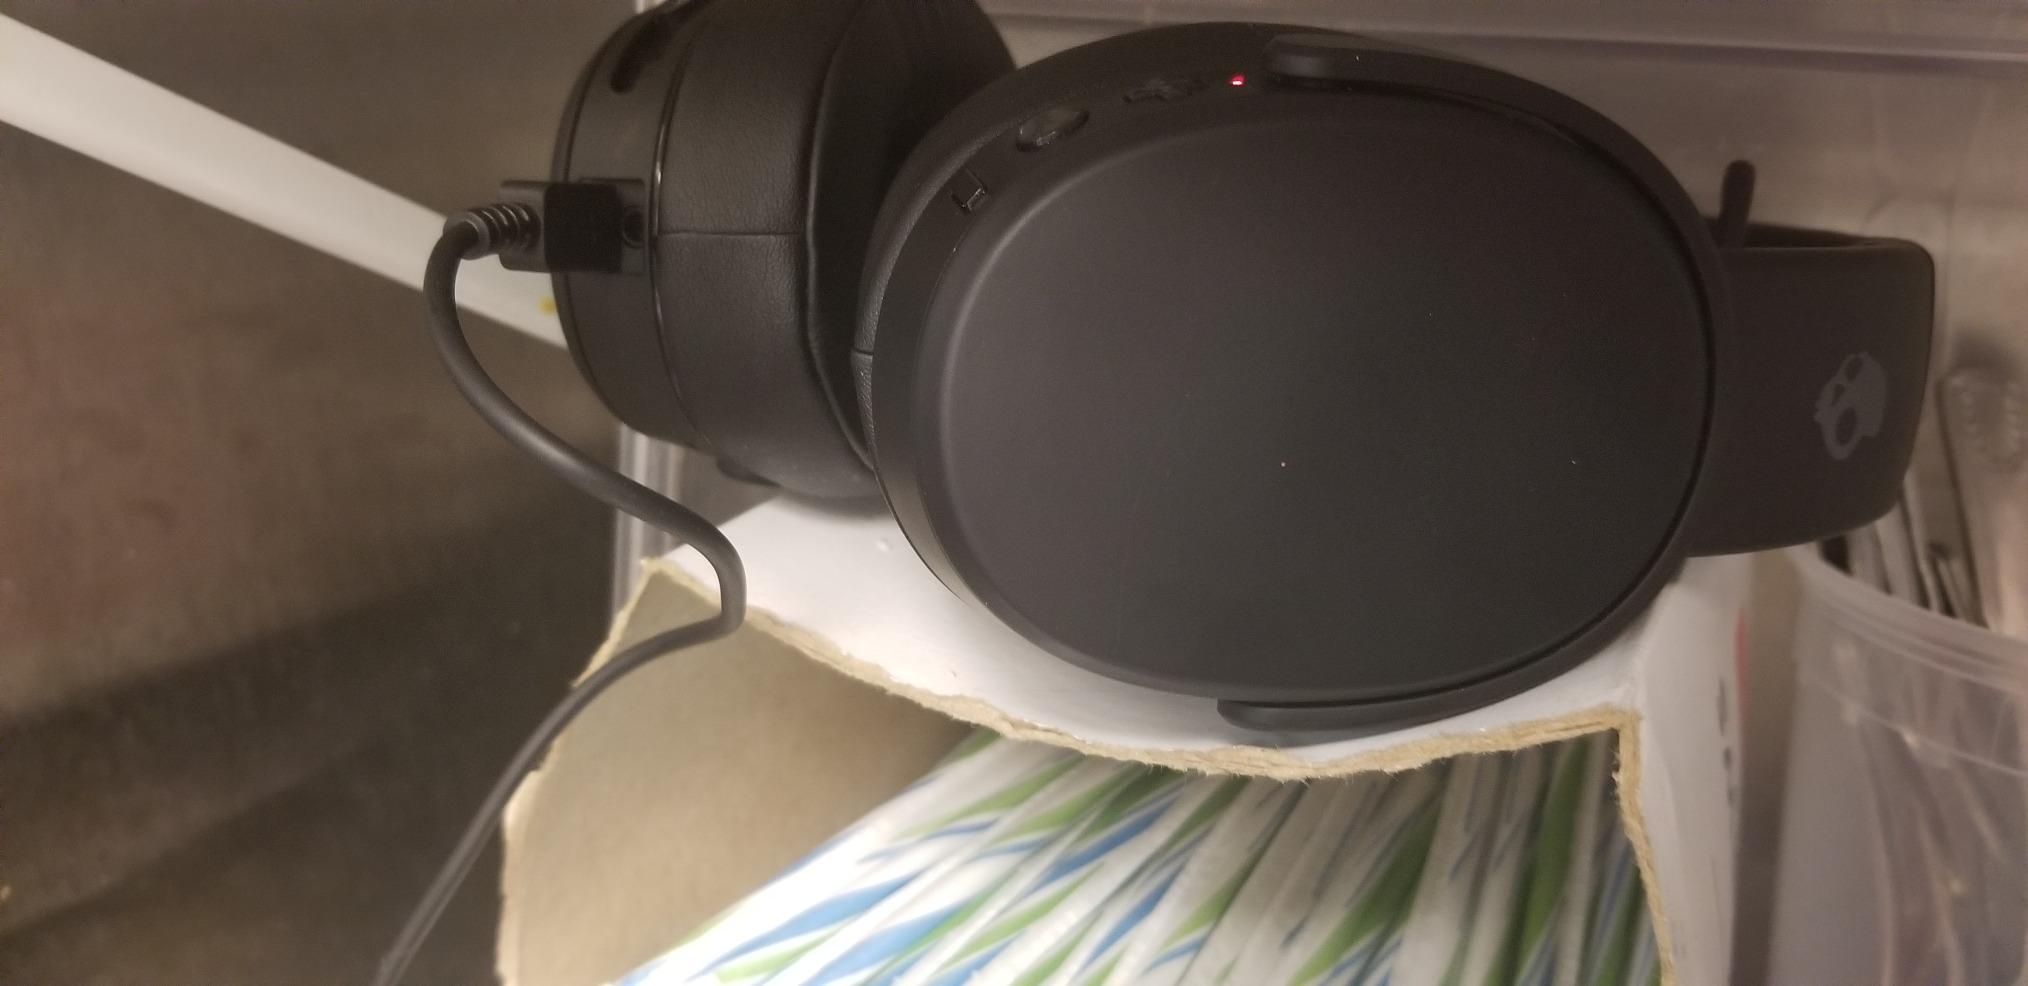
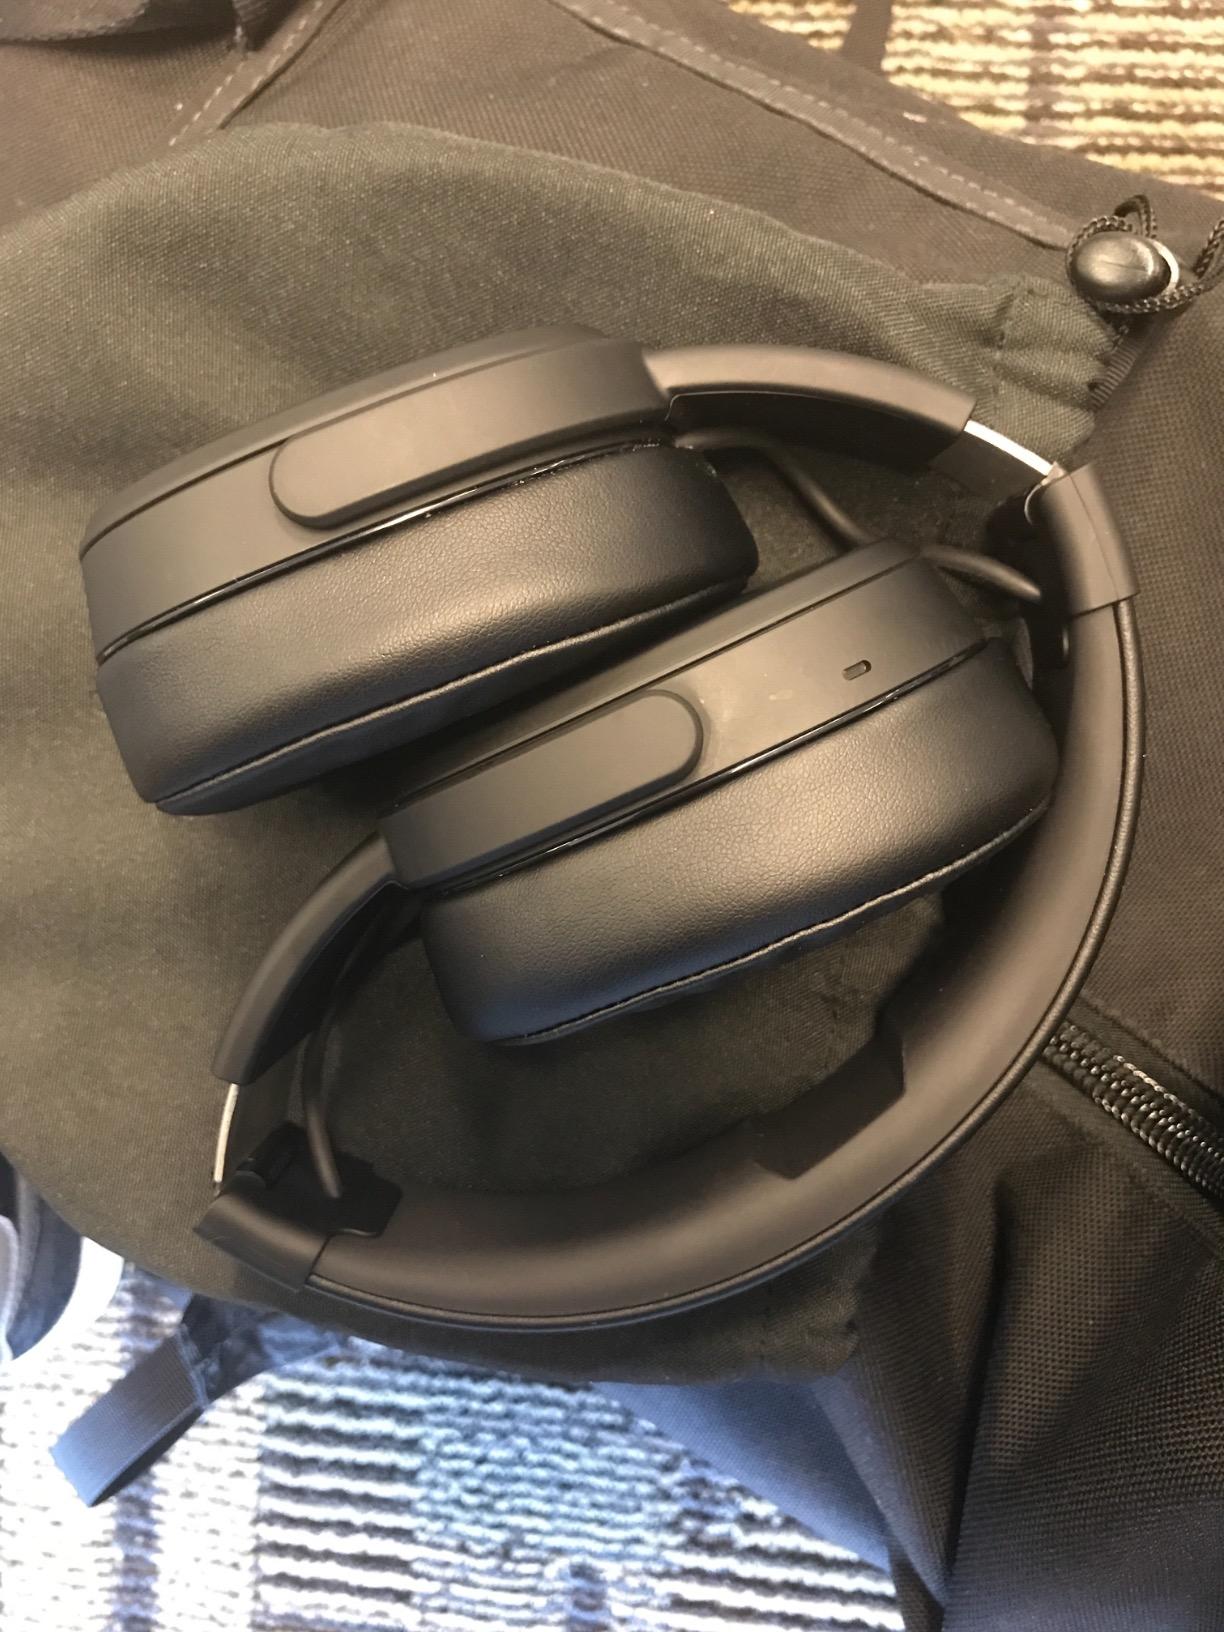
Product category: headphones
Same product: yes